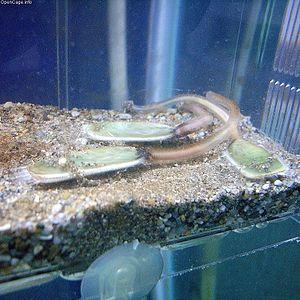
Les Phoronozoaires ou Brachiozoaires constituent un clade, super-embranchement monophylétique d'organismes protostomiens réunissant les Brachiopodes et les Phoronidiens.